Meggen railway station

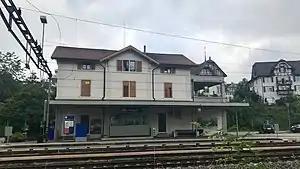
The station in 2018

Meggen railway station is a railway station in the municipality of Meggen, in the Swiss canton of Lucerne. It is an intermediate stop on the standard gauge Lucerne–Immensee line of Swiss Federal Railways.